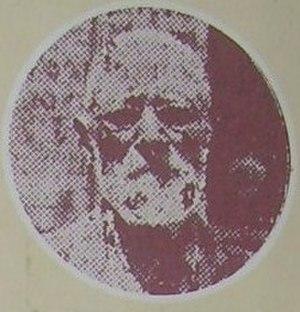
Charles Dussaulx (1835-1919), inventeur
Charles-Joseph Dusaulx, né le 31 juillet 1835 à Lorey, en Meurthe-et-Moselle, et mort le 28 novembre 1919, est un des inventeurs du moteur à explosion dès 1870 et d’autres inventions.